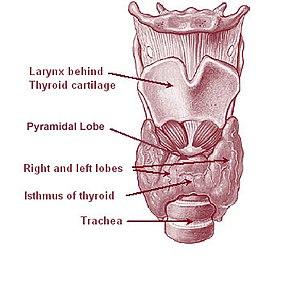
La glande thyroïde ou thyroïde est une glande endocrine régulant, chez les vertébrés, de nombreux systèmes hormonaux par la sécrétion de triiodothyronine, de thyroxine et de calcitonine. Dans l'espèce humaine, elle est située à la face antérieure du cou, superficiellement.